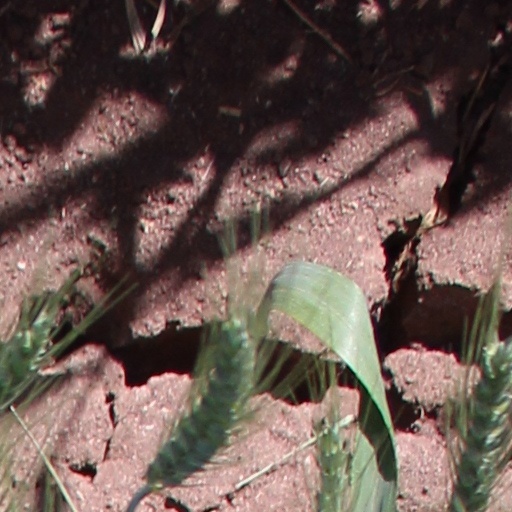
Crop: wheat